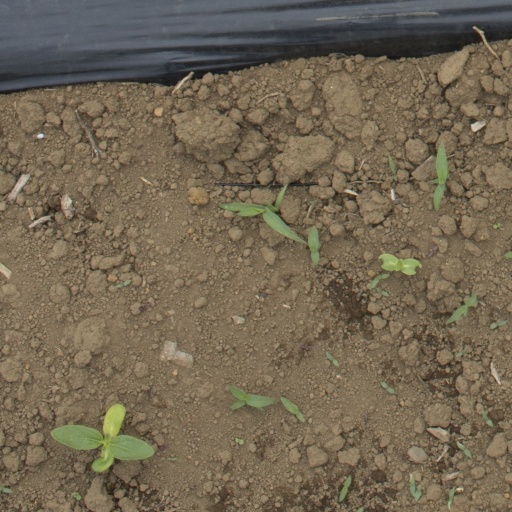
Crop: Jerusalem artichoke